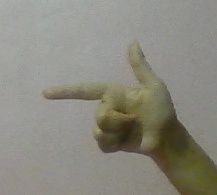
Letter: yaa